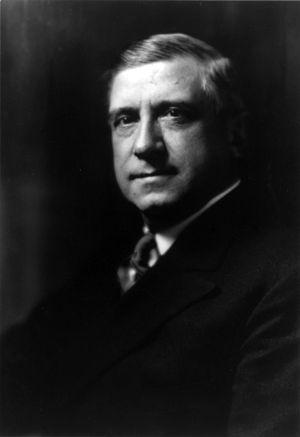
Charles Michael Schwab, né le 18 février 1862 à Williamsburg et mort le 18 octobre 1939 à New York, est un homme d'affaires américain.